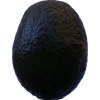
Label: black_avocado